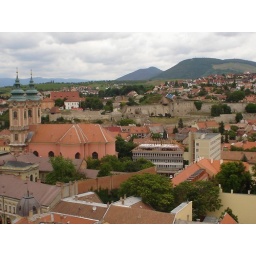
The town of Eger as seen from the roof of the Lyceum. The castle walls are visible in the center of the picture.